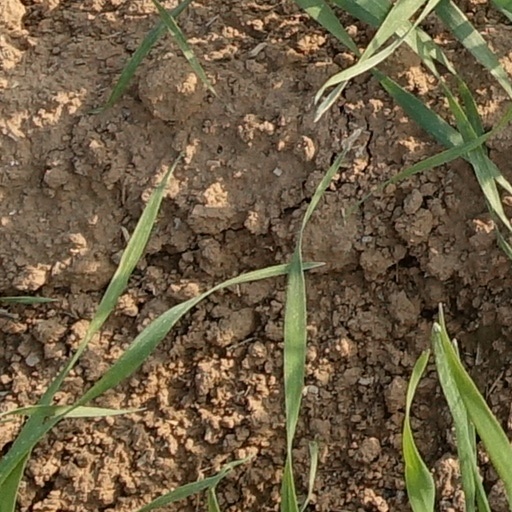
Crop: wheat